Education in Mizoram

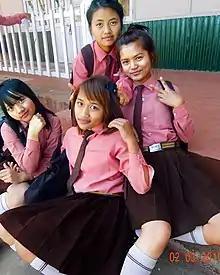
Nuchhungi English Medium School students at Hnahthial

The office of school education for Mizoram was started in 1973. It became a separate Directorate of School Education in 1989 and is located at McDonald Hill, Zarkawt, Aizawl. The department looks after elementary, secondary, higher education, language development, adult education and physical education within the state. The directorate administers the entire state and divides into 4 (four) education districts, namely (1) Chhimtuipui district, (2) Lunglei district,(3) Aizawl East district, and (4) Aizawl West district.